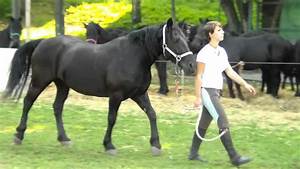
Label: cavallo